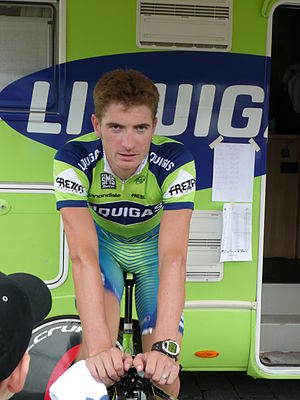
Frederik Willems
Frederik Willems er en belgisk professionel cykelrytter som cykler for det italienske hold Liquigas.